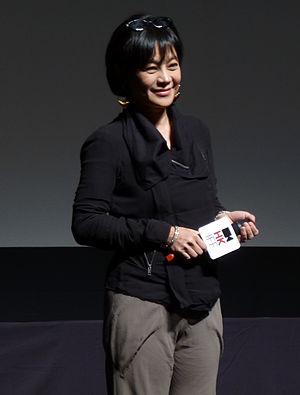
Le festival international du film de Hong Kong est un festival de cinéma, créé en 1976 par le conseil municipal de Hong Kong. La première édition a lieu en 1977.